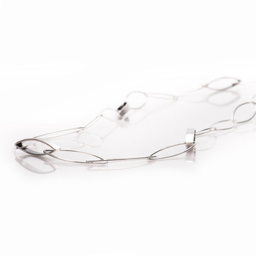
long necklace from the latest collection